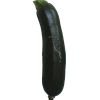
Label: Zucchini dark 1